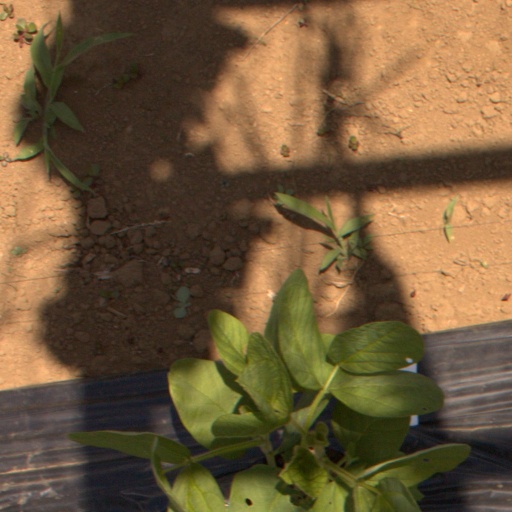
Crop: Jerusalem artichoke